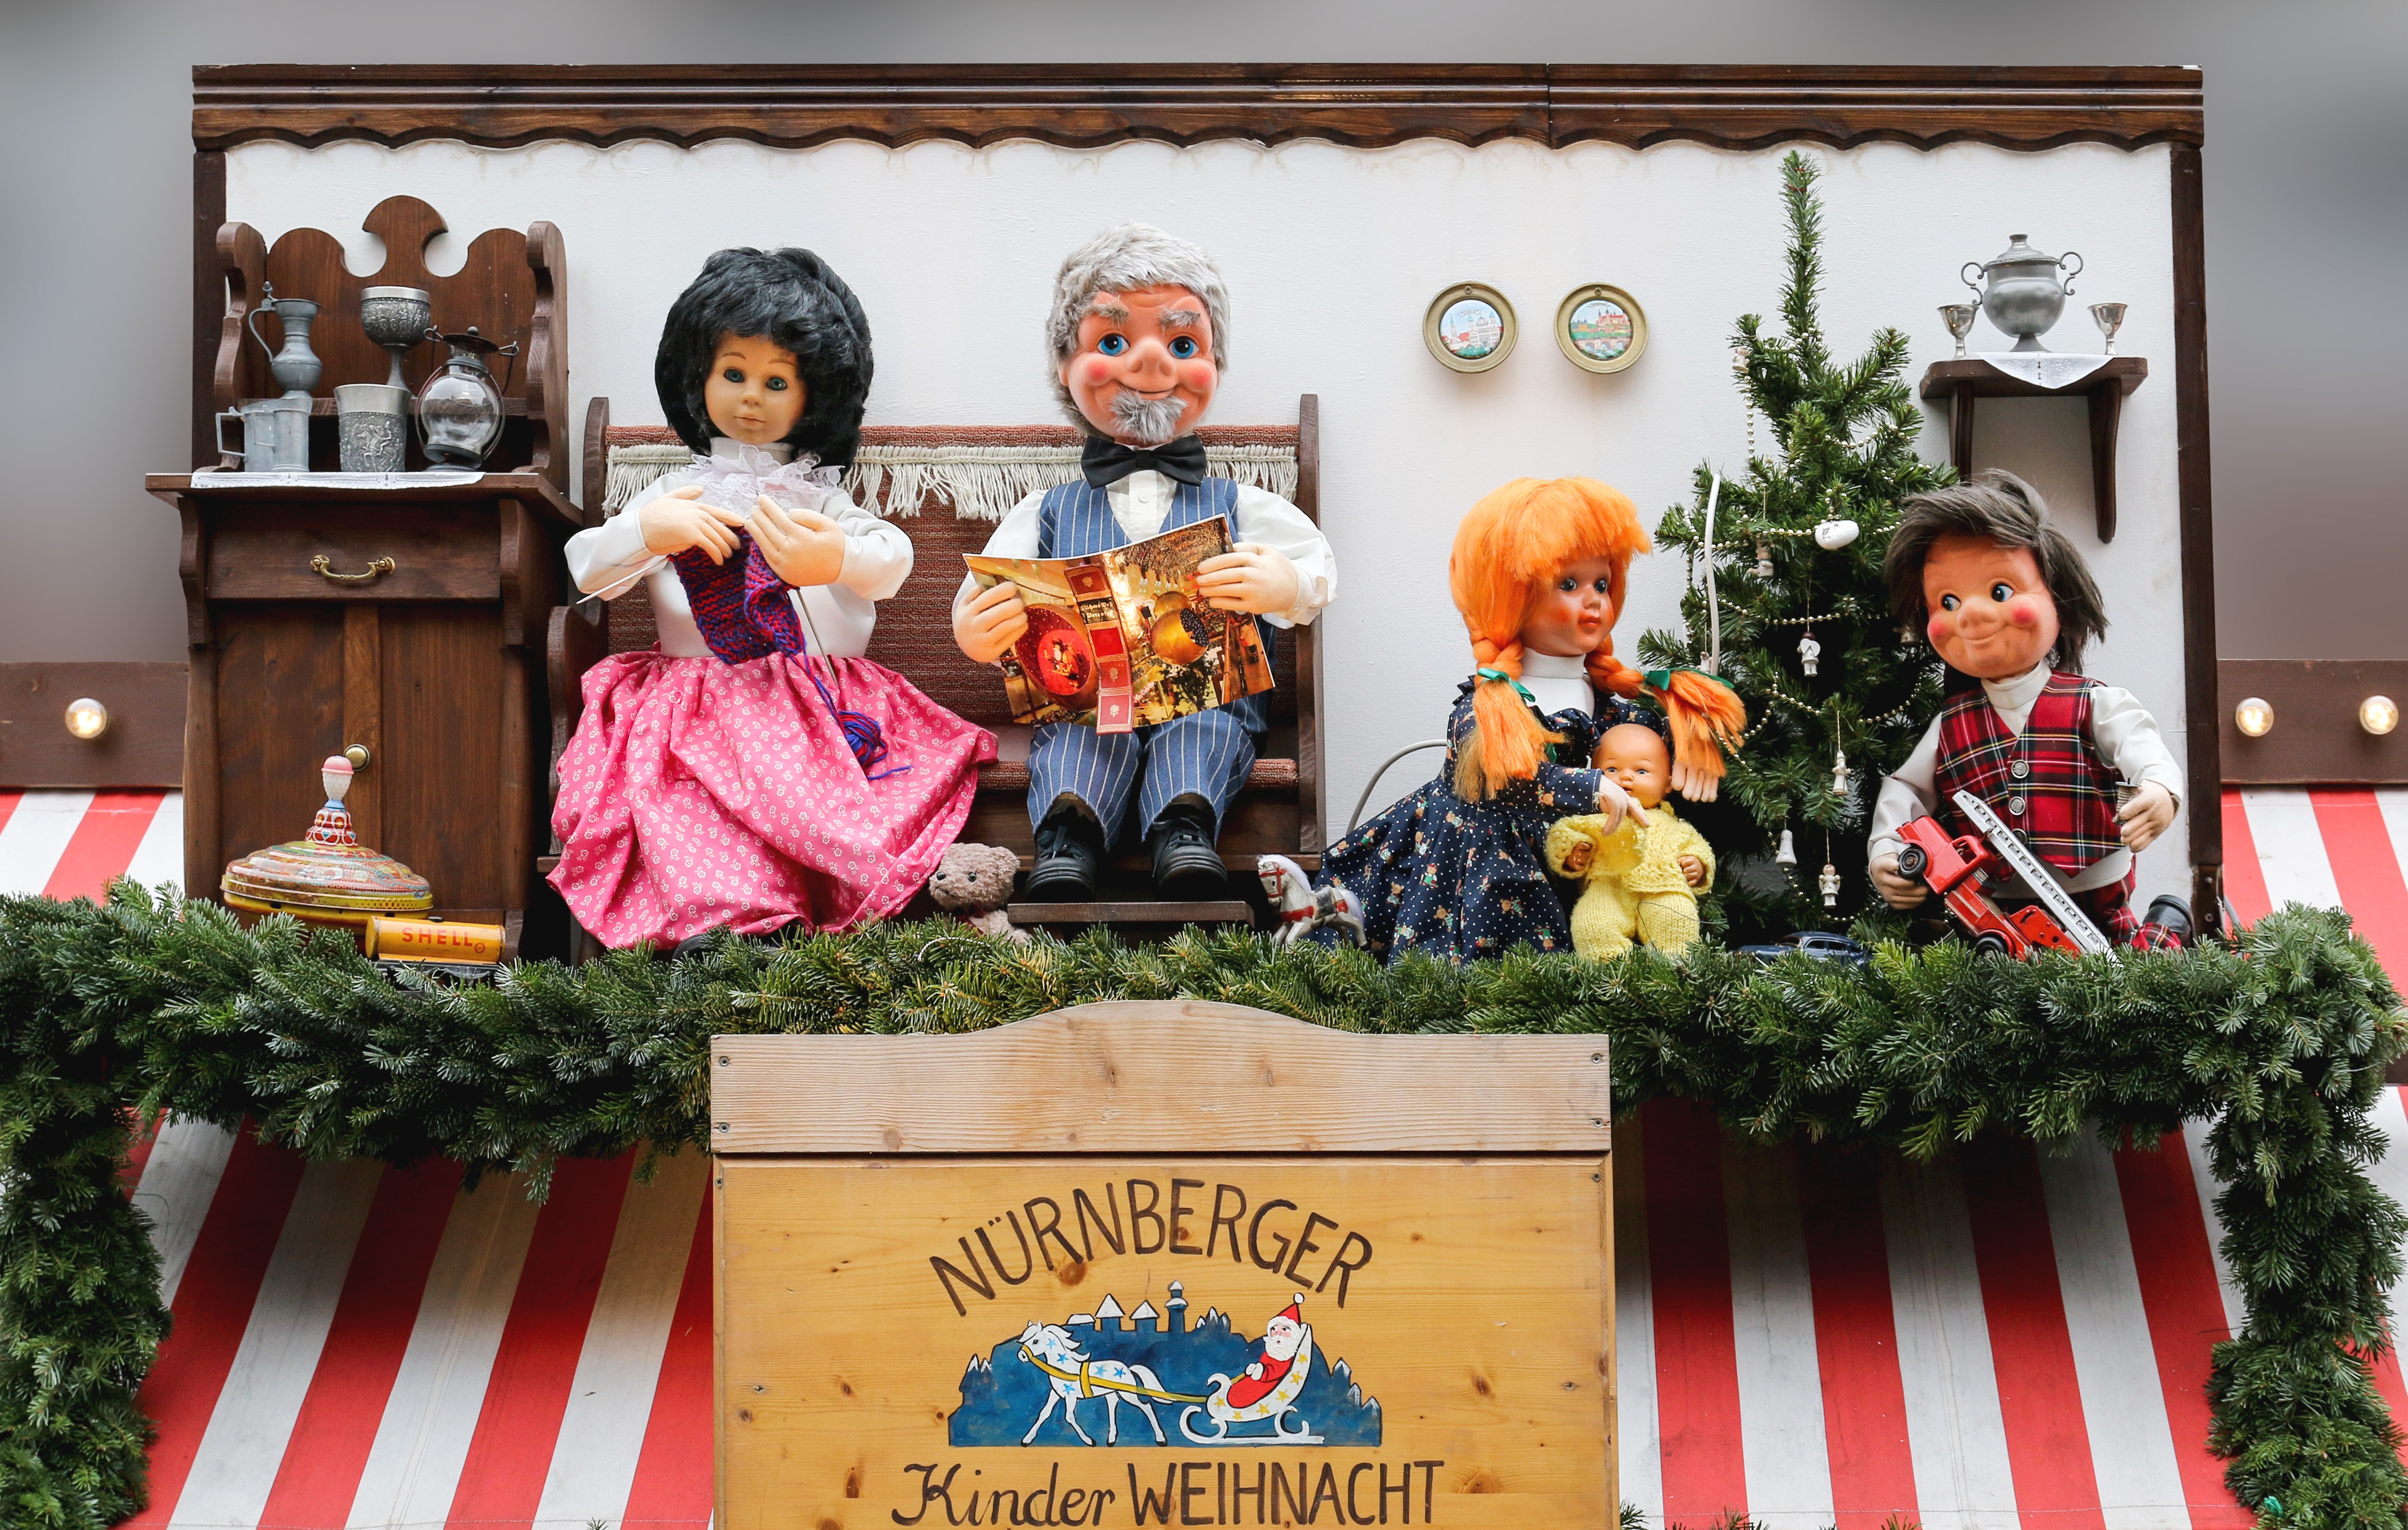
christmas, dolls, event, christmas market, tradition, fairy tales, puppet theatre, christmas buden, kids christmas, fairytale characters